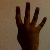
The image shows a hand gesture representing the number 4 in Indian Sign Language.